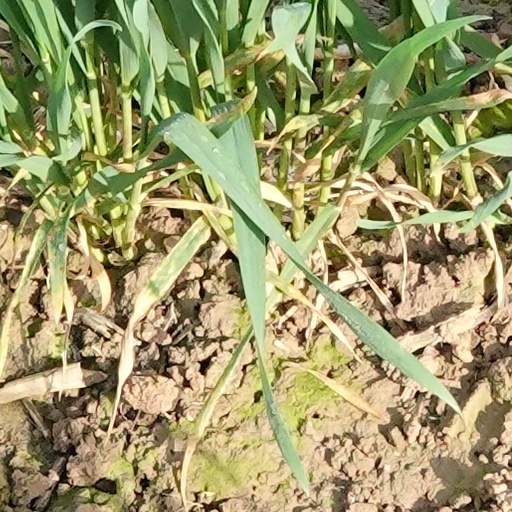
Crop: wheat